Mexicans

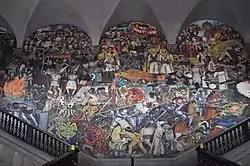
Mural by Diego Rivera at the National Palace depicting the history of Mexico from the Conquest to early 20th century

"Mexicano" (Mexican) is derived from the word "Mexico" itself. In the principal model to create demonyms in Spanish, the suffix "-ano" is added to the name of the place of origin. However, in Nahuatl language, the original demonym becomes Mexica. The area that is now modern-day Mexico has cradled many predecessor civilizations, going back as far as the Olmec which influenced the latter civilizations of Teotihuacan (200 BC to 700 AD) and the much debated Toltec people who flourished around the 10th and 12th centuries AD, and ending with the last great indigenous civilization before the Nahuatl language was a common tongue in the region of modern Central Mexico during the Aztec Empire, but after the arrival of Europeans and the Spanish Conquest, the conquest of the Aztec empire (February 1519 to 13 August 1521) the common language of the region became Spanish.